DocuDays UA

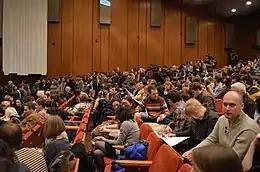
Crowd at 2014 festival

The DocuDays UA International Human Rights Documentary Film Festival is the only human rights film festival in Ukraine. The festival is held annually at Kyiv in March and admission is free to the general public. Each year, the festival has a different theme, and while not all movies shown adhere to that year's theme, all presented films are documentaries that focus on the subject of human rights.